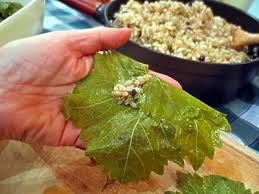
Yemek: yaprak_sarma